International Airlines Group

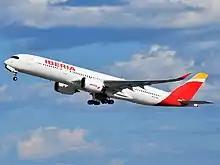
Iberia Airbus A350-900

In March 2017, it was announced that a new low cost longhaul airline named LEVEL was to start operating from Barcelona in June 2017.